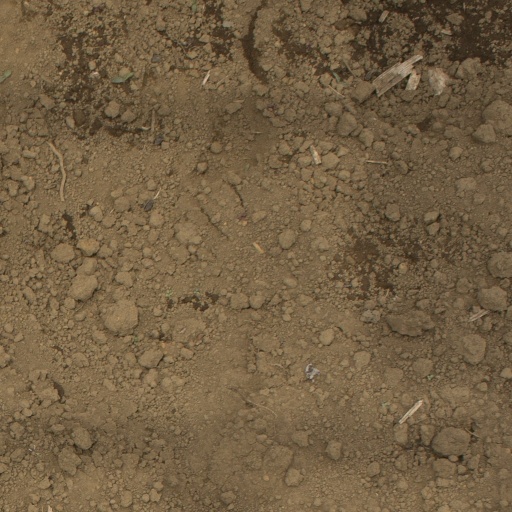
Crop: Jerusalem artichoke